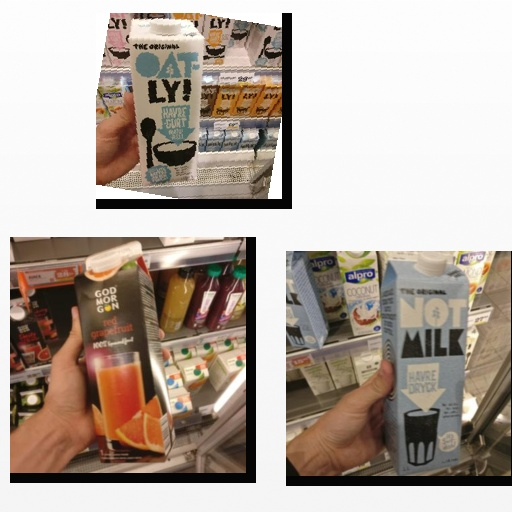
Food items: oatghurt, oat_milk, red_grapefruit_juice